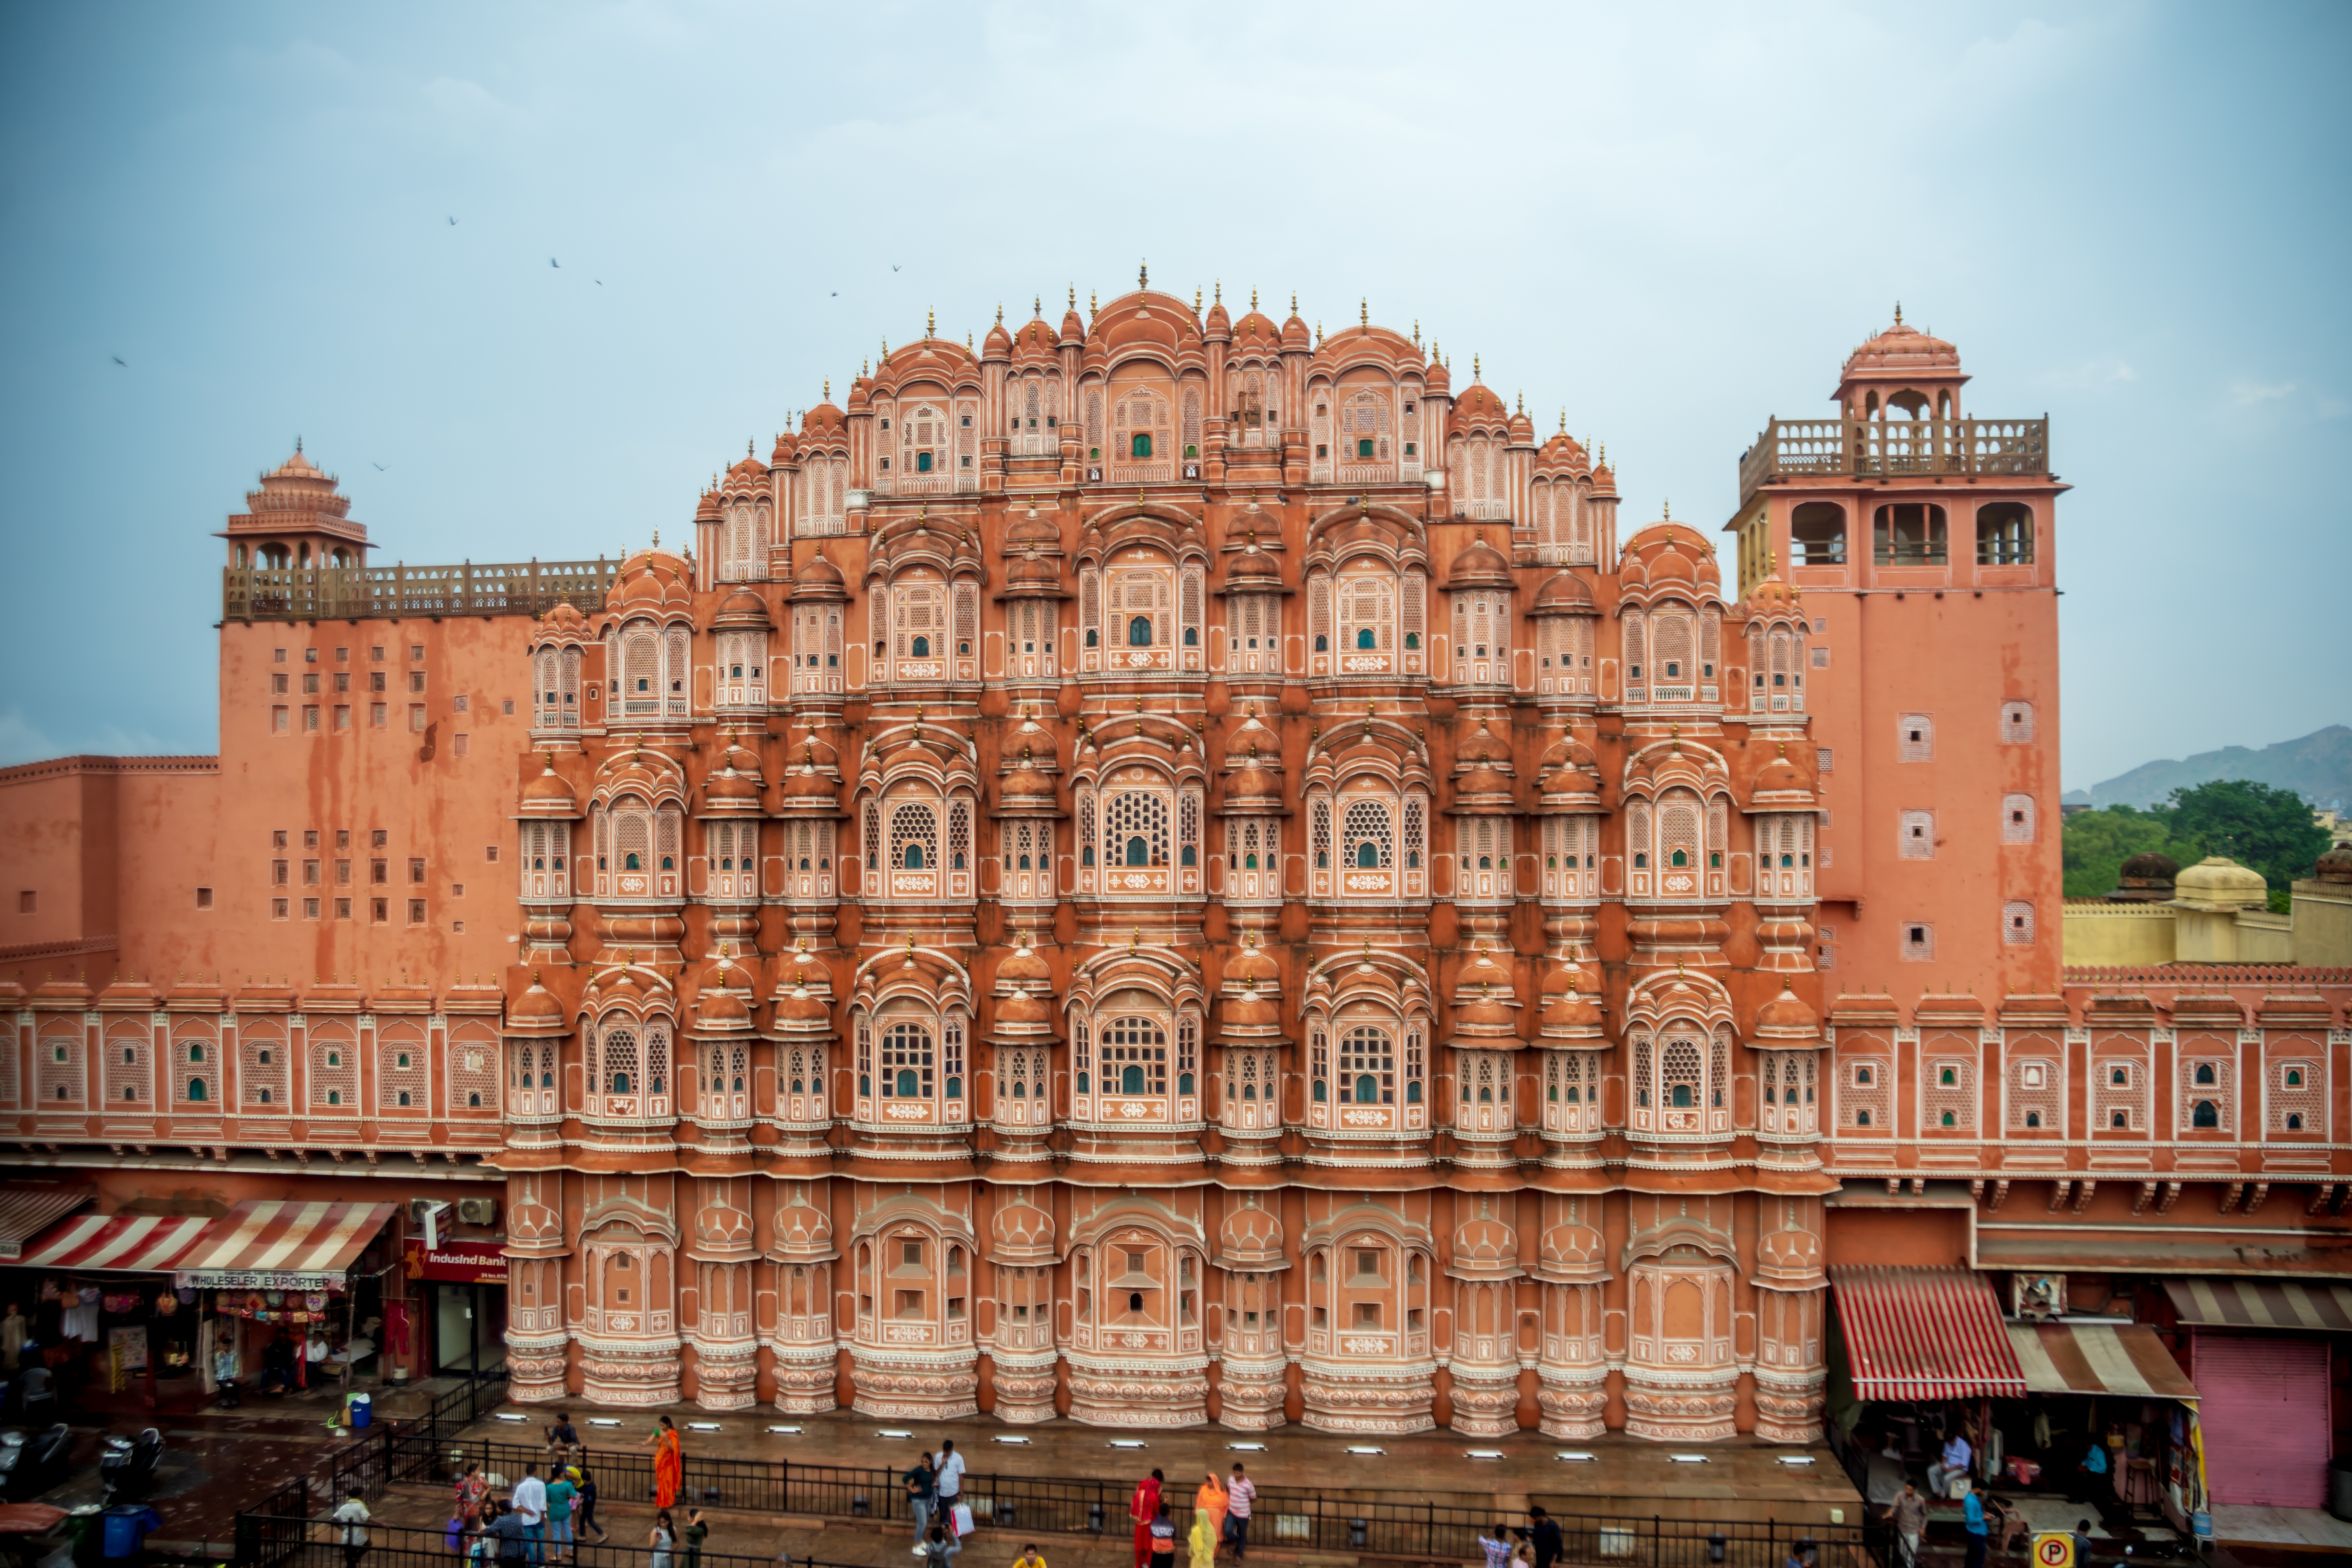
jaipur, ancient, architecture, asia, asian, attraction, beautiful, building, city, colorful, concepts, culture, destination, dome, exotic, facade, famous, front, harem, hawa, historic, historical, india, indian, journey, landmark, mahal, maharajah, maharani, mughal, north, palace, pink, rajasthan, rajput, red, sightseeing, sky, sultan, tourism, tourist, town, traditional, travel, trip, vacation, voyage, window, winds, historic site, human settlement, urban area, town square, plaza, tourist attraction, street, metropolis, chateau, medieval architecture, ancient history, history, house, fortification, unesco world heritage site, classical architecture